Don Bacon

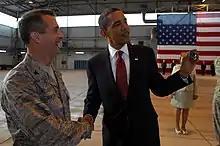
Bacon with President Barack Obama in 2009.

Bacon supported airstrikes in Syria in retaliation for the Assad government's use of chemical weapons. In 2019, Bacon voted for a resolution opposing Trump's move to withdraw U.S. support for the Kurds in Syria, which exposed Kurdish militias to attacks from Turkey.